Southern California

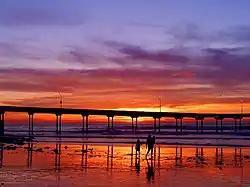
Ocean Beach Sunset in San Diego

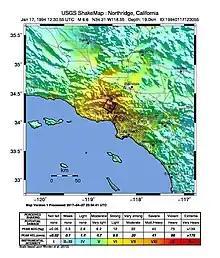
Northridge earthquake shake map

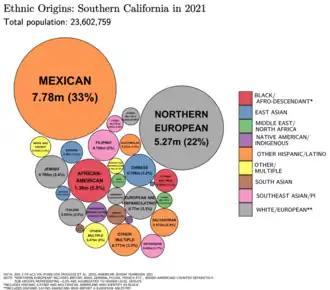
Ethnic origins in Southern California

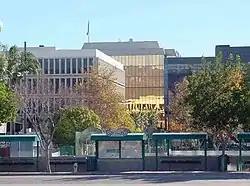
Downtown San Bernardino

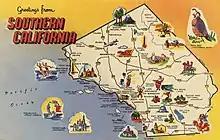
Curt Teich map postcard depicting SoCal attractions

Each year, Southern California has about 10,000 earthquakes. Nearly all of them are too small to be felt. Only several hundred have been greater than magnitude 3.0, and only about 15–20 have been greater than 4.0. California as a whole enacted the Alquist Priolo Special Studies Zone Act in the wake of the 1971 San Fernando earthquake. The act prohibits new construction of residential buildings closer than from a surface rupturing active fault zone. In addition, the act improved safety by requiring new structures (both residential and commercial) to be seismically retrofitted. It also required existing infrastructure to comply.